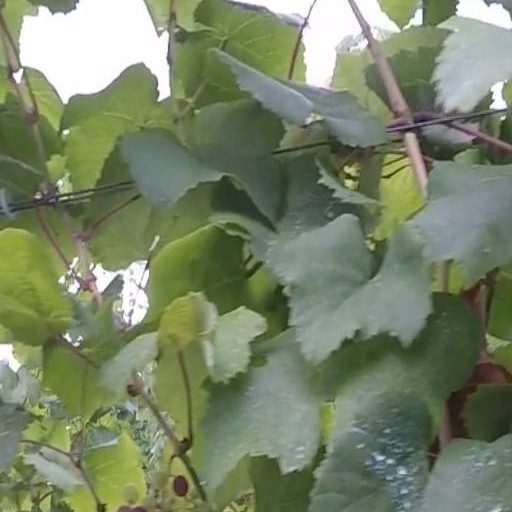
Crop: grape